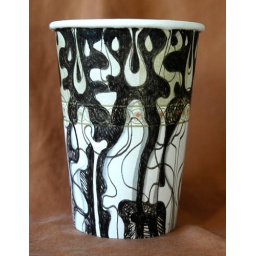
Cup of the Day #20. Black and white cup by Gwyneth Leech 2009. India ink on white paper coffee cup